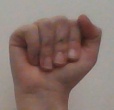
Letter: saad